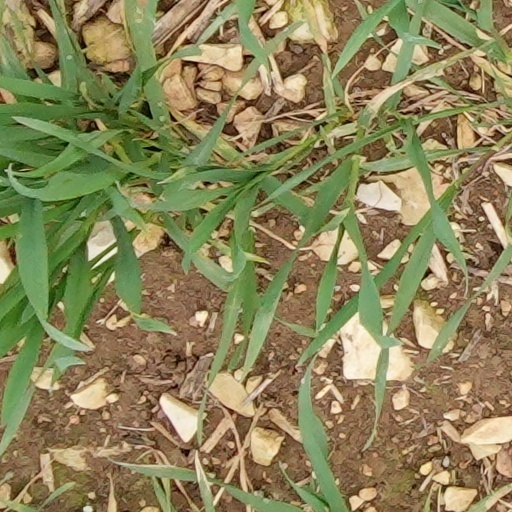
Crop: wheat